Bergen Air Transport

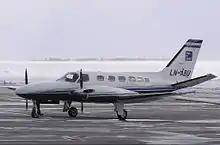
Cessna 441 Conquest II at Gdańsk Lech Wałęsa Airport in 2005

A hangar was built at Bergen Airport in 2003, and at the same time the airline was certified as a mechanical aviation workshop. The following year, the Cessna 421 was replaced with a Cessna 441 Conquest II. In 2006, two Beechcraft King Air were bought, and the last Cessna sold. On 20 November 2003, Notodden Airport was closed for all scheduled traffic by the Norwegian Civil Aviation Authority, due to a lack of safety requirements. Bergen Air Transport was forced to reroute all its aircraft to Skien Airport, Geiteryggen. Following an investment of NOK 500,000 from the airline and NOK 1.2 million from the municipality, which owns the airport, scheduled services commenced again. From 1 October 2004, NOK 250,000 was invested at Notodden Airport. Starting in October 2004, the airline also introduced security control of all passengers at Notodden Airport. In 2005, the company had a revenue of NOK 10.3 million; this increased to NOK 20.1 million in 2006, giving a profit of NOK 2.8 million, when the airline transported 2,841 passengers.